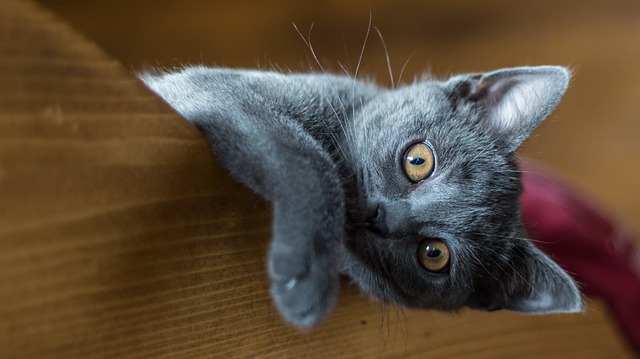
Label: cat